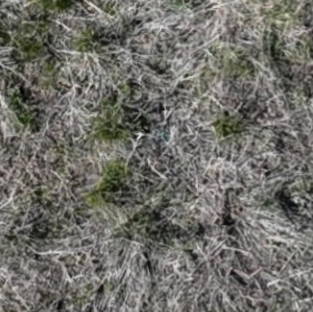
Month: may
Dye color: blue
Dye concentration: high